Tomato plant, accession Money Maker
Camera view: horizontal (90 deg, fisheye); turntable rotation: 330 degrees
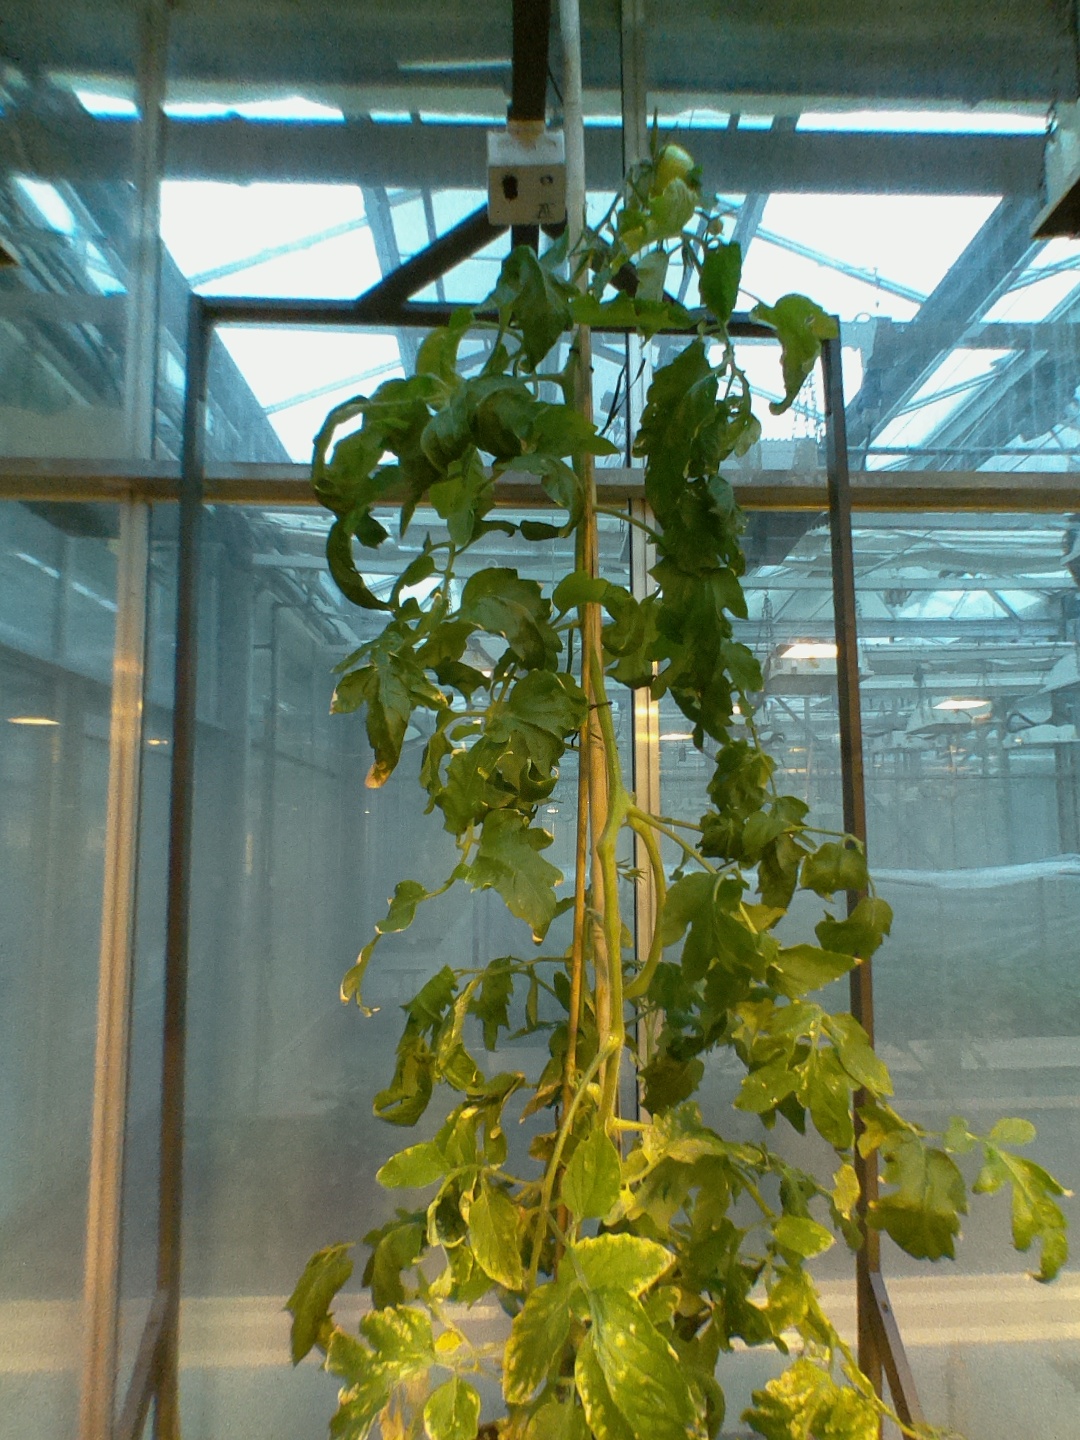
BBCH growth stage 74: 40%-50% of final fruit size